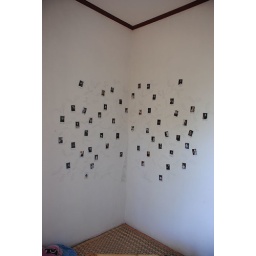
friend tree in my house :)